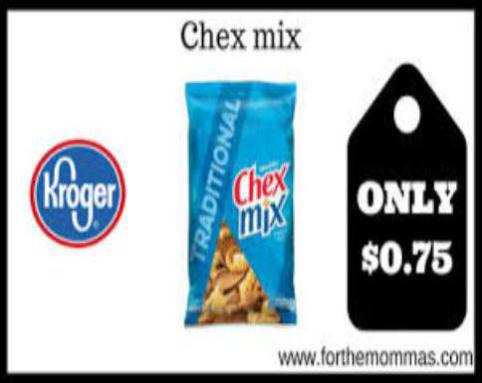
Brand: chex mix
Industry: Food